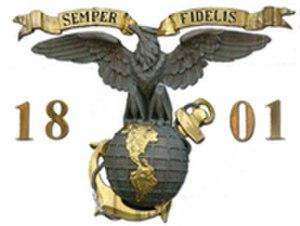
Voici la liste des bases et installations de l'United States Marine Corps.